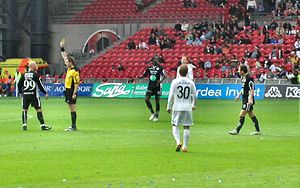
Mads Laudrup / Karriere / HB Køge
2007: Mads Laudrup for F.C. København imod Randers
Mads Thunø Laudrup er en dansk tidligere fodboldspiller, der bl.a. spillede i FC Helsingør.